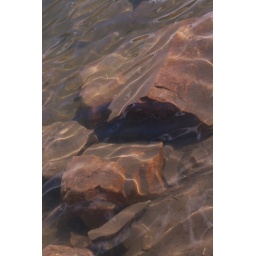
Underwater rocks and light patterns in the water